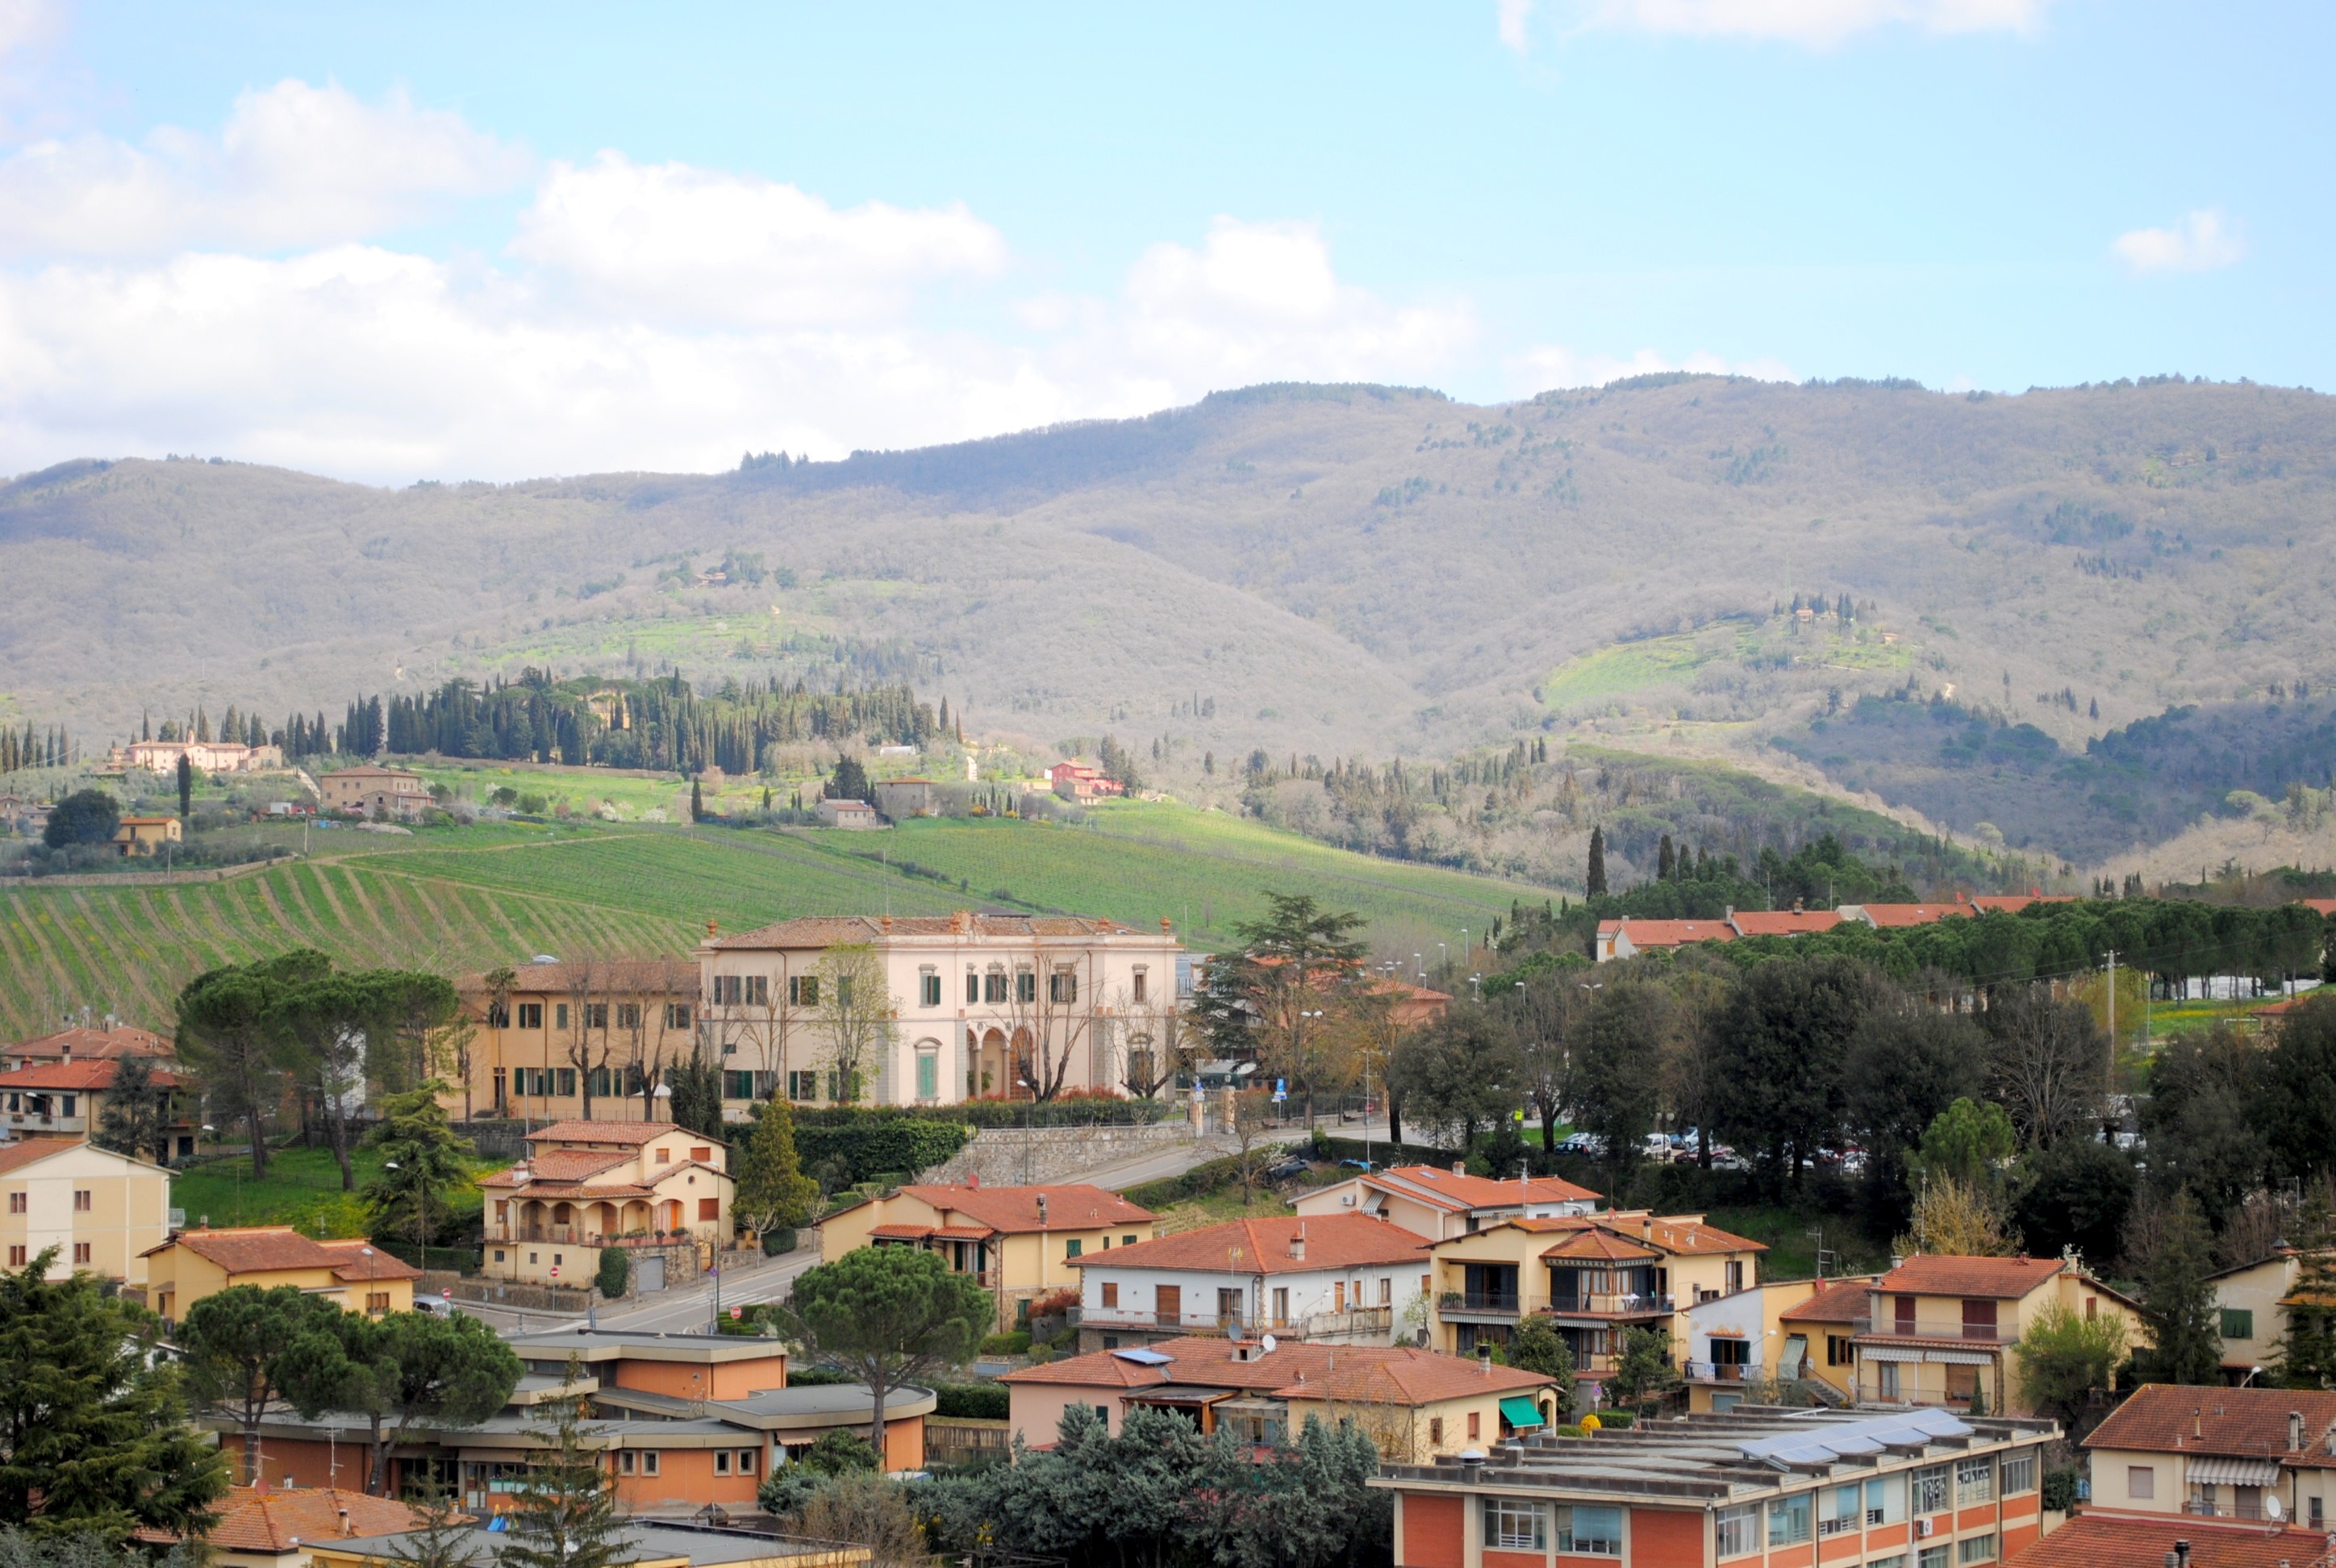
landscape, mountain, hill, town, valley, mountain range, panorama, village, suburb, italy, tuscany, hills, place, estate, old houses, middle ages, vineyards, rural area, aerial photography, residential area, chianti, geographical feature, human settlement, mountainous landforms, castellina in chianti